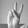
ASL letter: V